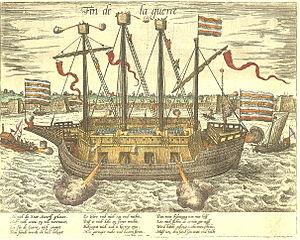
Le navire hollandais Fin de la Guerre pendant le Siège d'Anvers (1585)